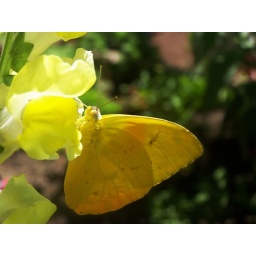
Never in a million years would I have thought I would see a yellow butterfly on a yellow flower!!